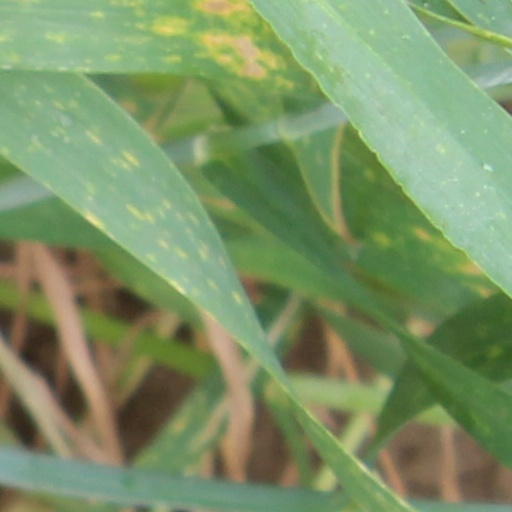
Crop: wheat